Describe the emotion expressed in this image:  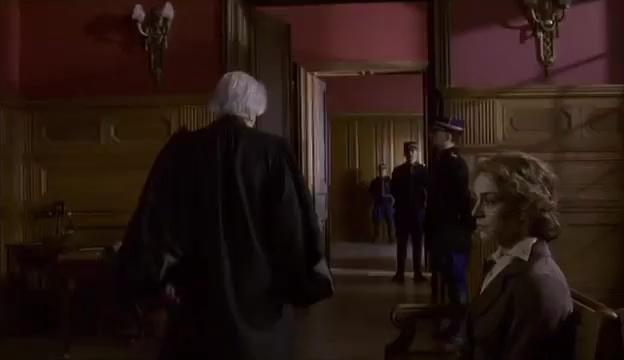
This person displays Suffering, valence and arousal with low intensity.